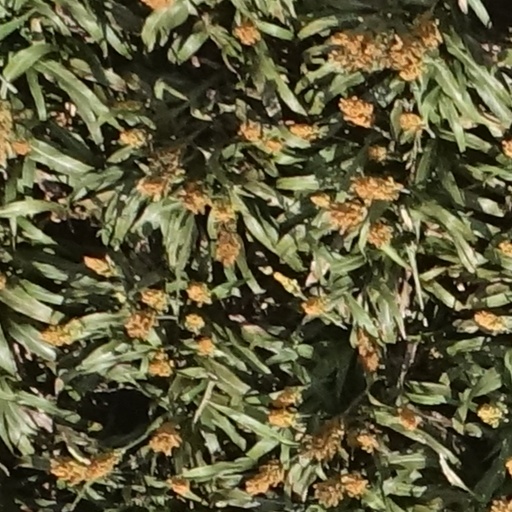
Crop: sorghum